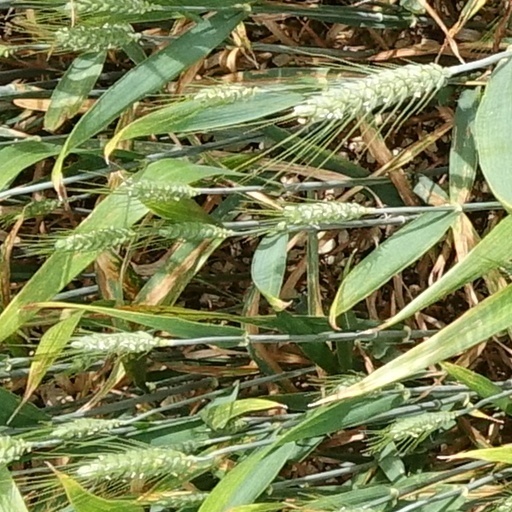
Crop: wheat